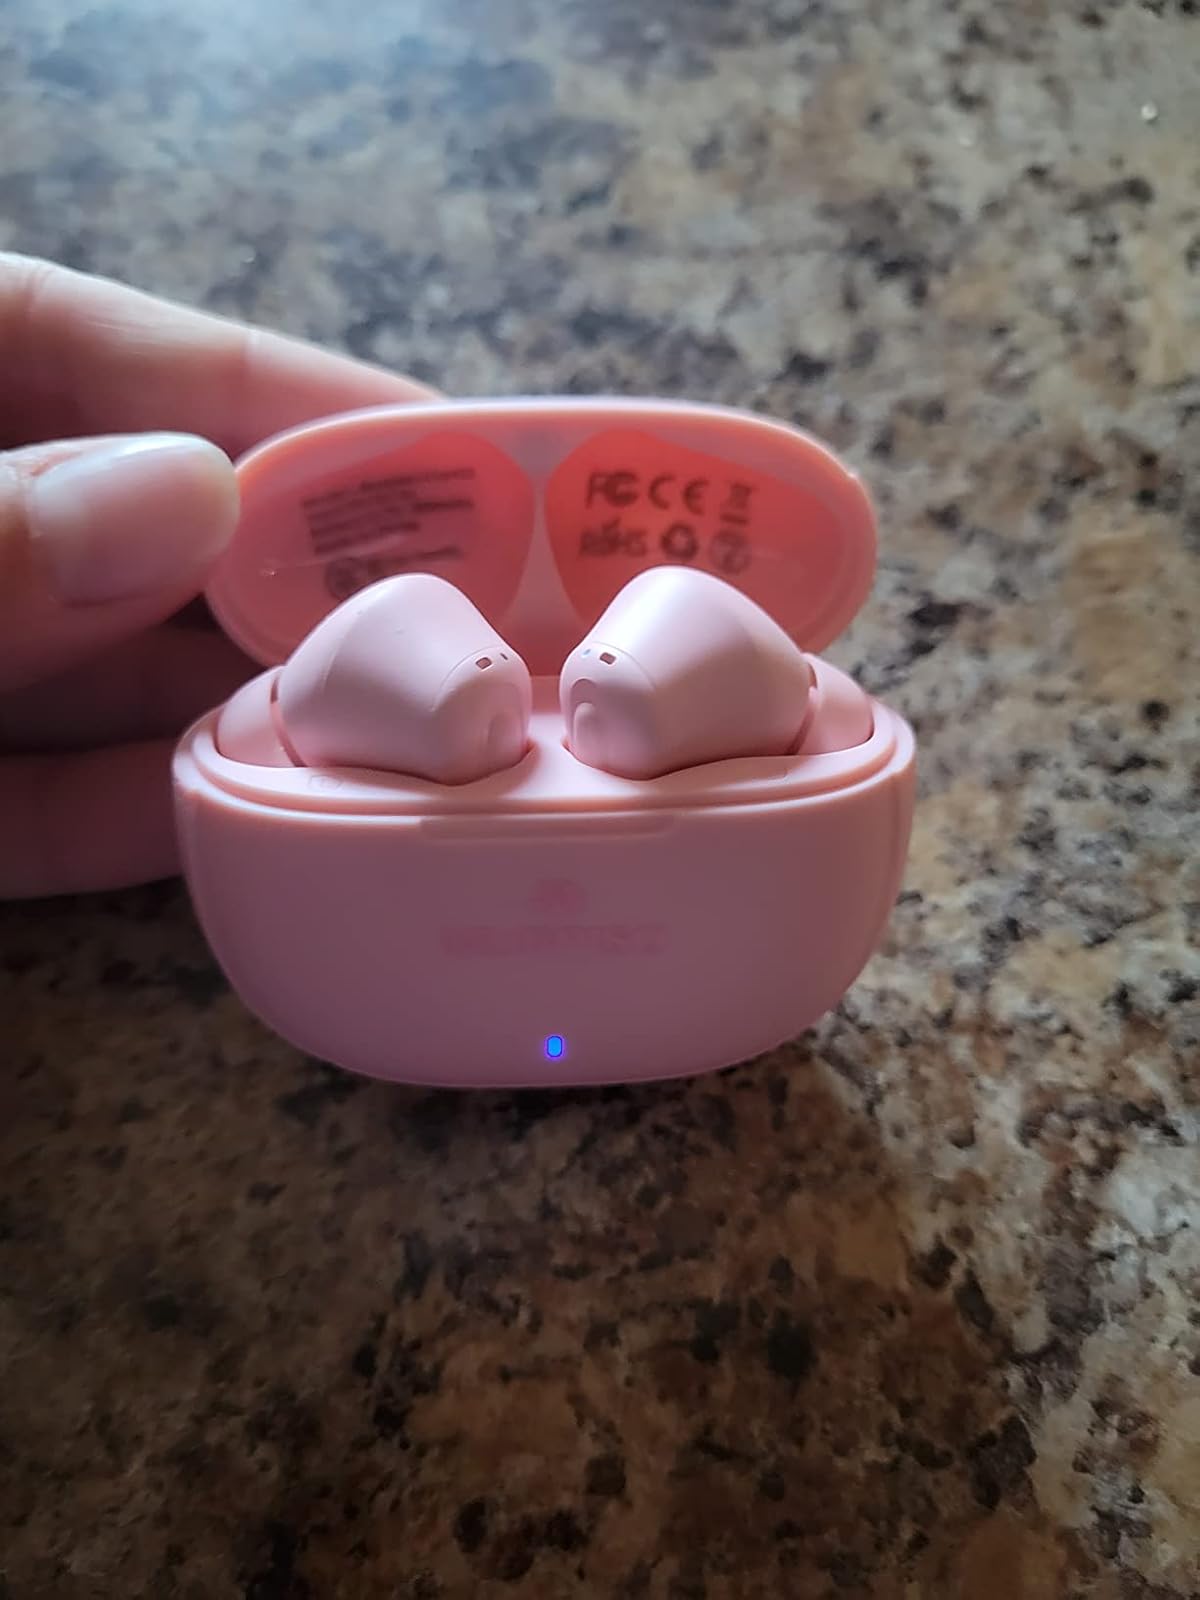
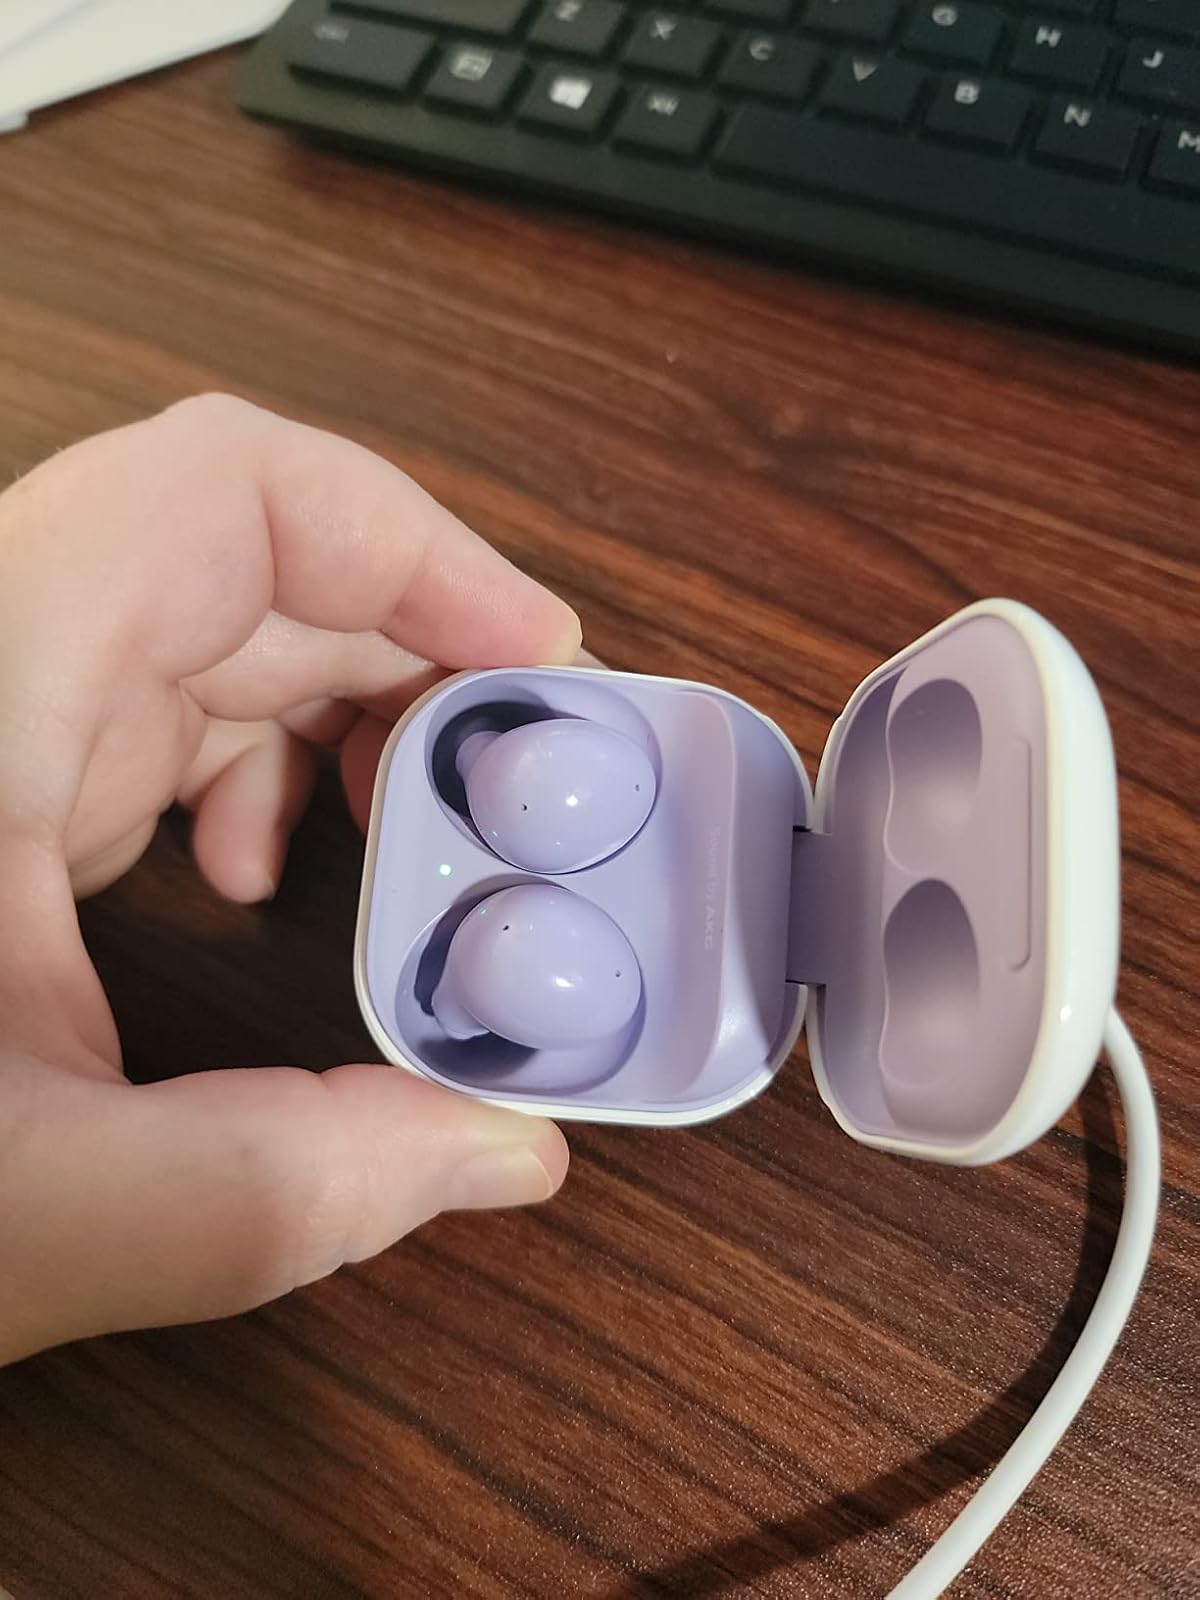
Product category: earbuds
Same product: no